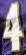
Number: 4